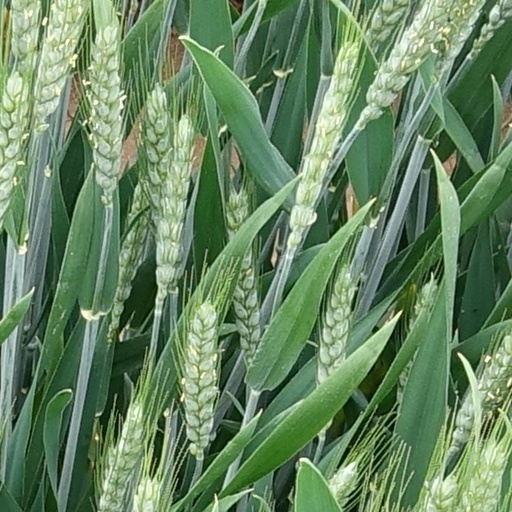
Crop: wheat